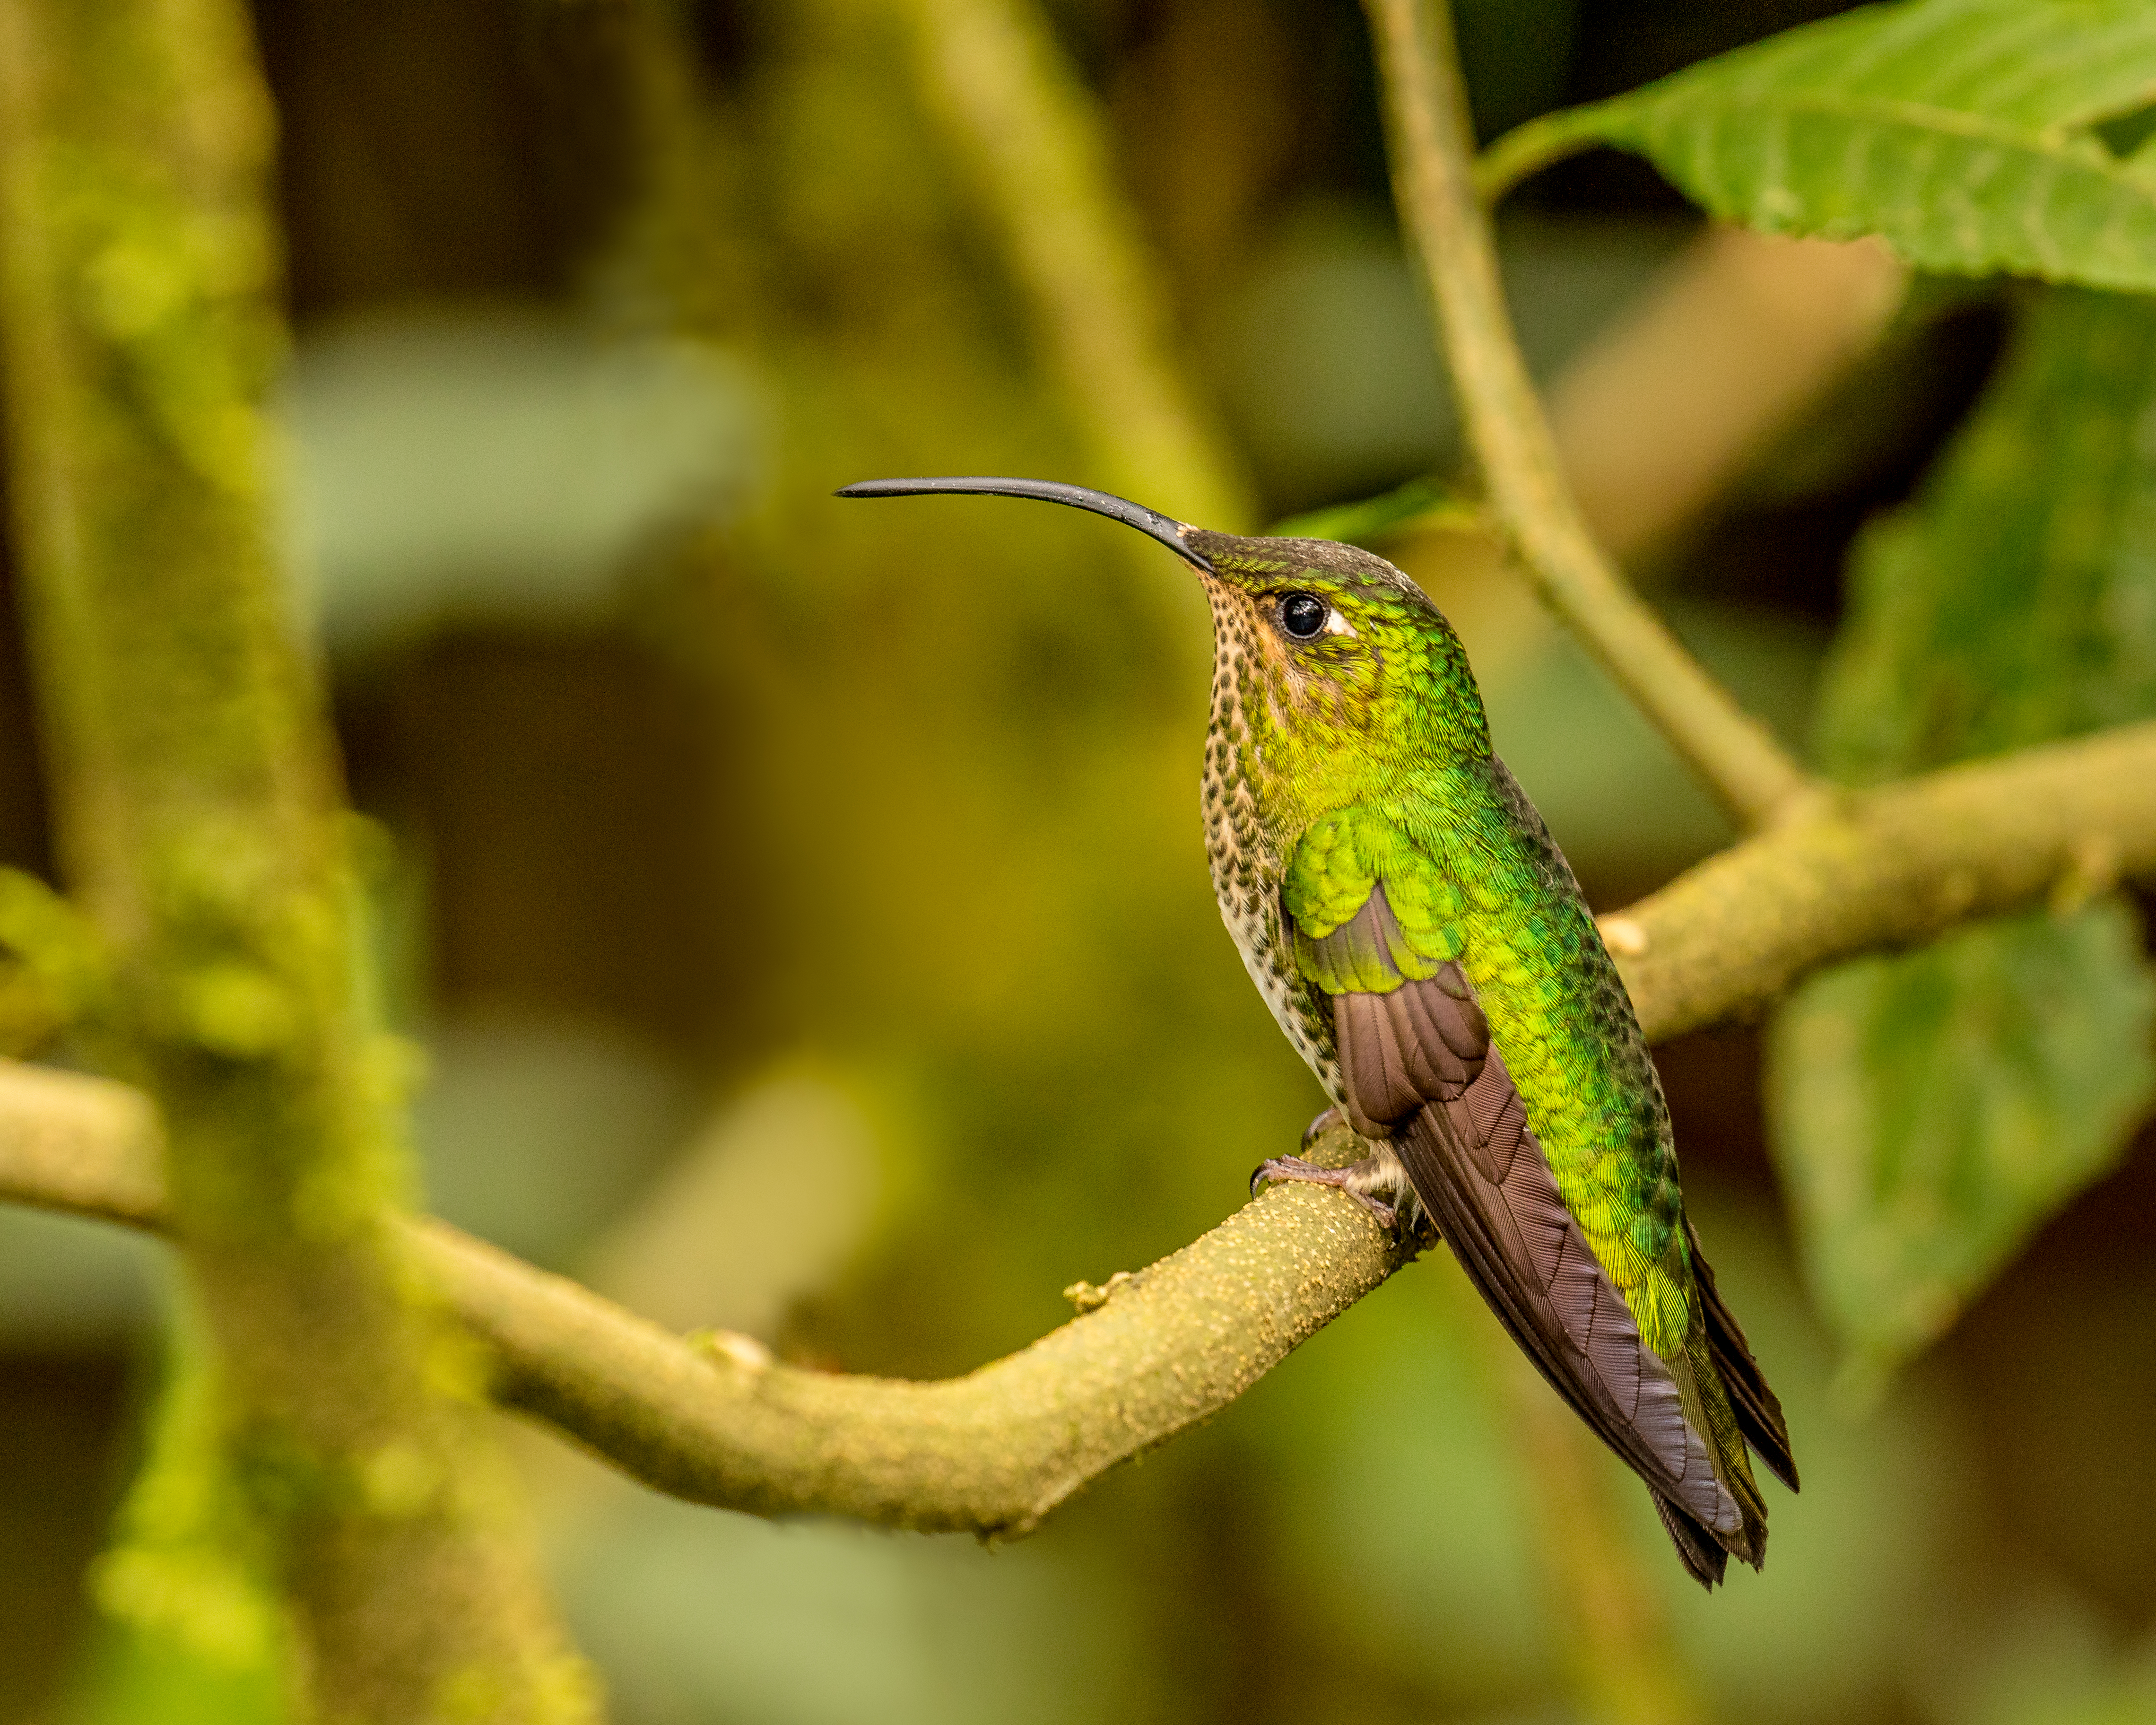
nature, branch, bird, flower, wildlife, green, beak, hummingbird, fauna, vertebrate, andymorffew, morffew, guangolodge, ecuador, mountainvelvetbreast, macro photography